James Tilghman

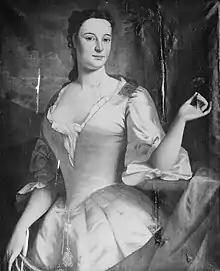
Anne Francis Tilghman

In 1743 he married Anne Francis (1727–1771), daughter of Tench Francis (Sr.) They had two sons: